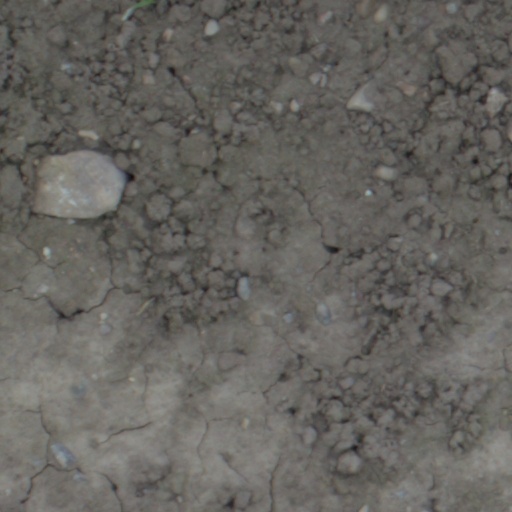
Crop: wheat